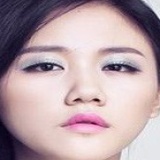
ca sĩ Văn Mai Hương